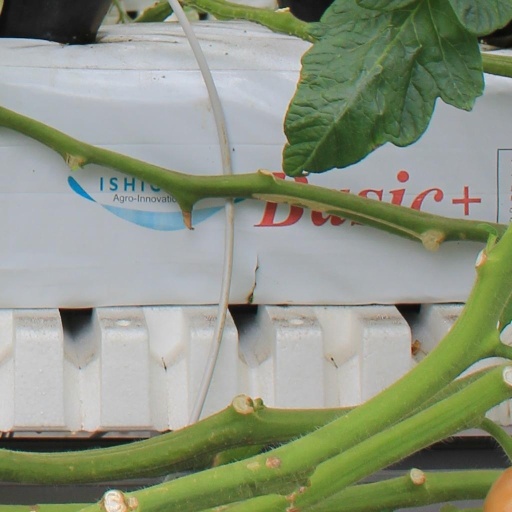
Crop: tomato